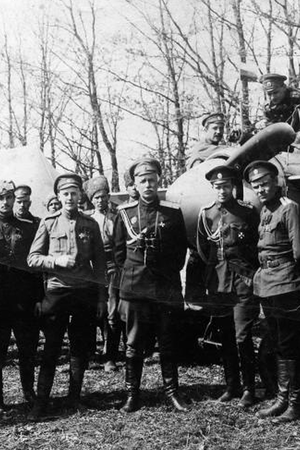
Andreï Evguenievitch Snesarev est un commandant dans l'armée soviétique, né le 1ᵉʳ décembre 1865 à Rossosh Empire russe et décédé le 4 décembre 1937 à Moscou URSS.